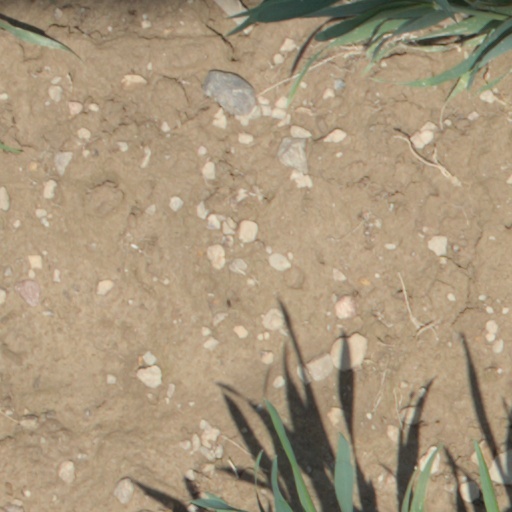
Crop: wheat